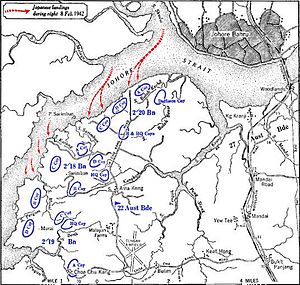
Slaget om Singapore / Japansk landgang
Kort over den japanske landgang på Singaporeøen.
"Slaget om Singapore blev udkæmpet i Sydøstasien under 2. verdenskrig, da Kejserriget Japan invaderede de Allieredes fæstning i Singapore. Singapore var den største britiske militærbase i Fjernøsten og fik tilnavnet ""Østens Gibraltar"". Kampene i Singapore varede fra den 8. til den 15. februar 1942.